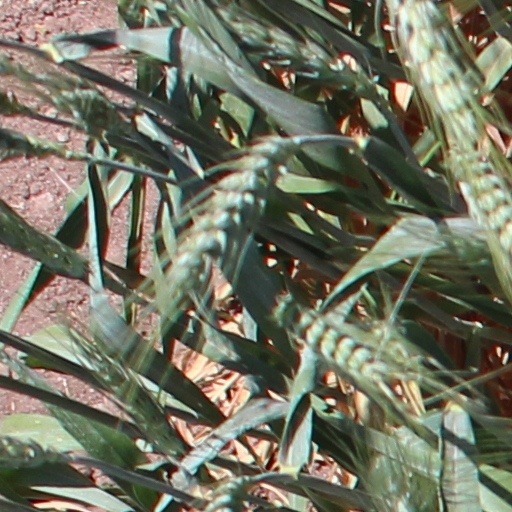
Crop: wheat